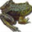
Label: frog